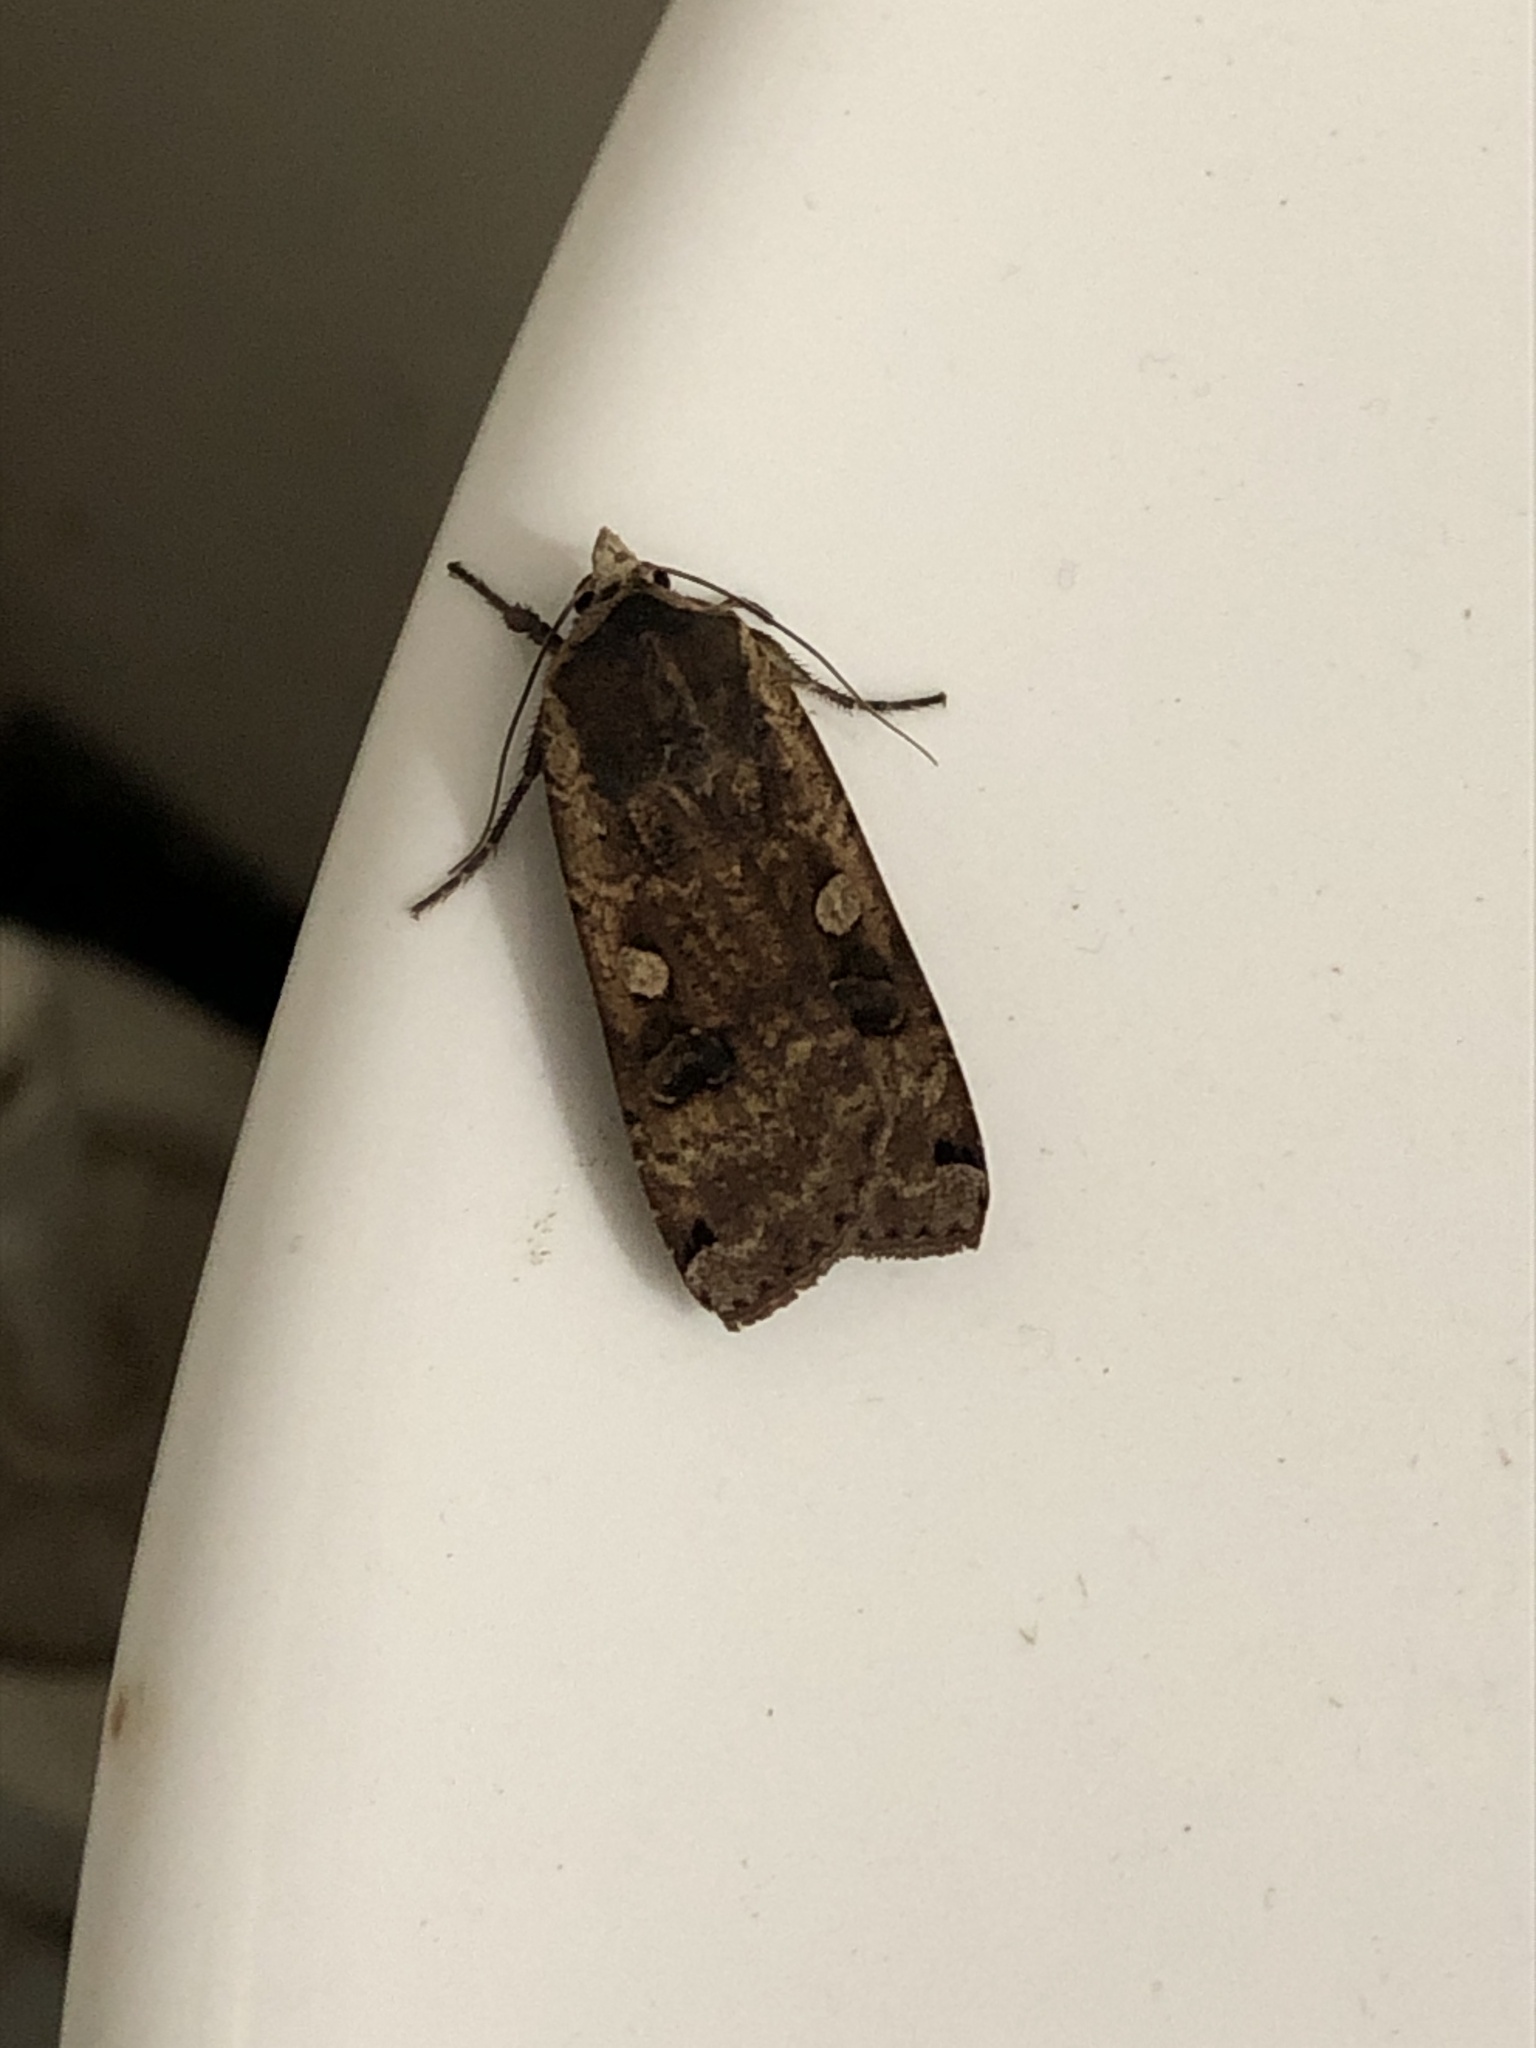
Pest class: cutworms